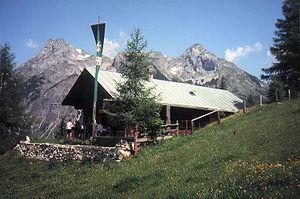
Le massif de Tennen, est un massif des Préalpes orientales septentrionales. Il s'élève dans le land de Salzbourg en Autriche. Les chaînons incluent des vastes hauts plateaux et des terrains karstiques avec plusieurs lapiaz, dolines et gouffres.